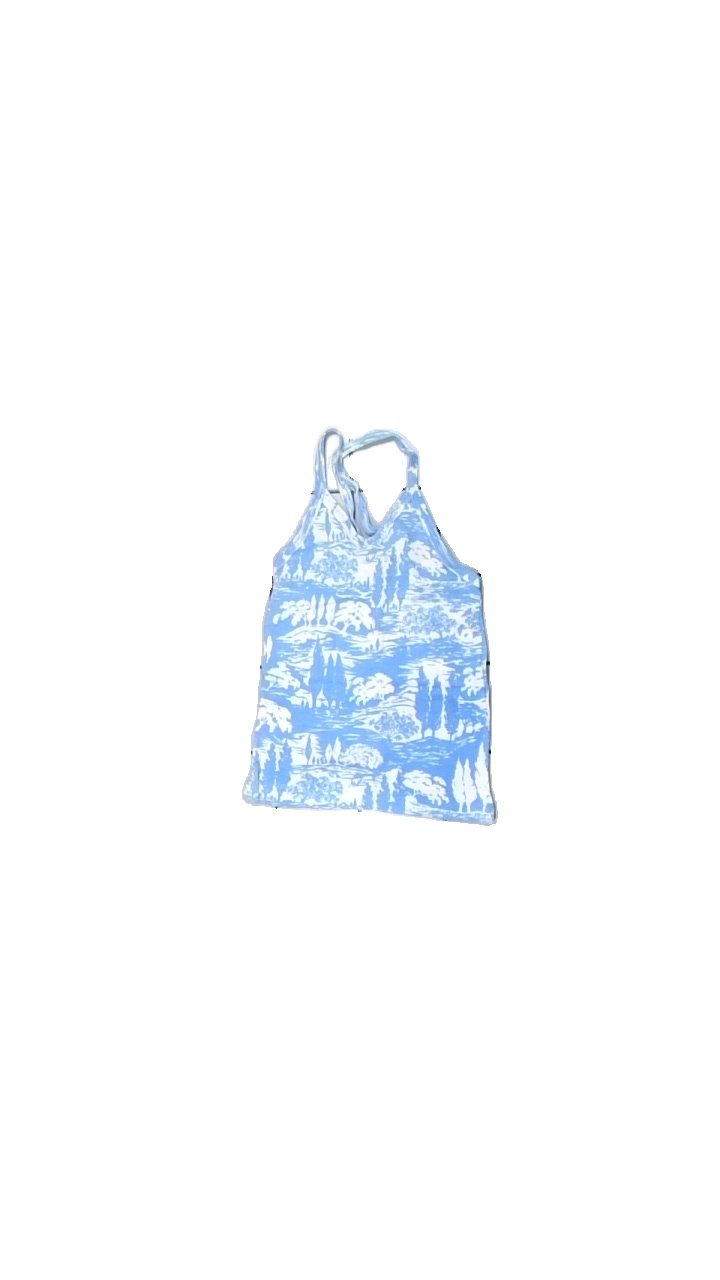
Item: Tank Top (Ladies)
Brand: Missing
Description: vitt och blått linne med ett landskapstryck och kryss i ryggen. liten fläck
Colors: Blue, White
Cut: Regular
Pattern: Other
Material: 65% cotton 35% viscose
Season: Summer
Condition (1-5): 4
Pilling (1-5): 5
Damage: liten fläck
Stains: Minor
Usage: Reuse
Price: <50